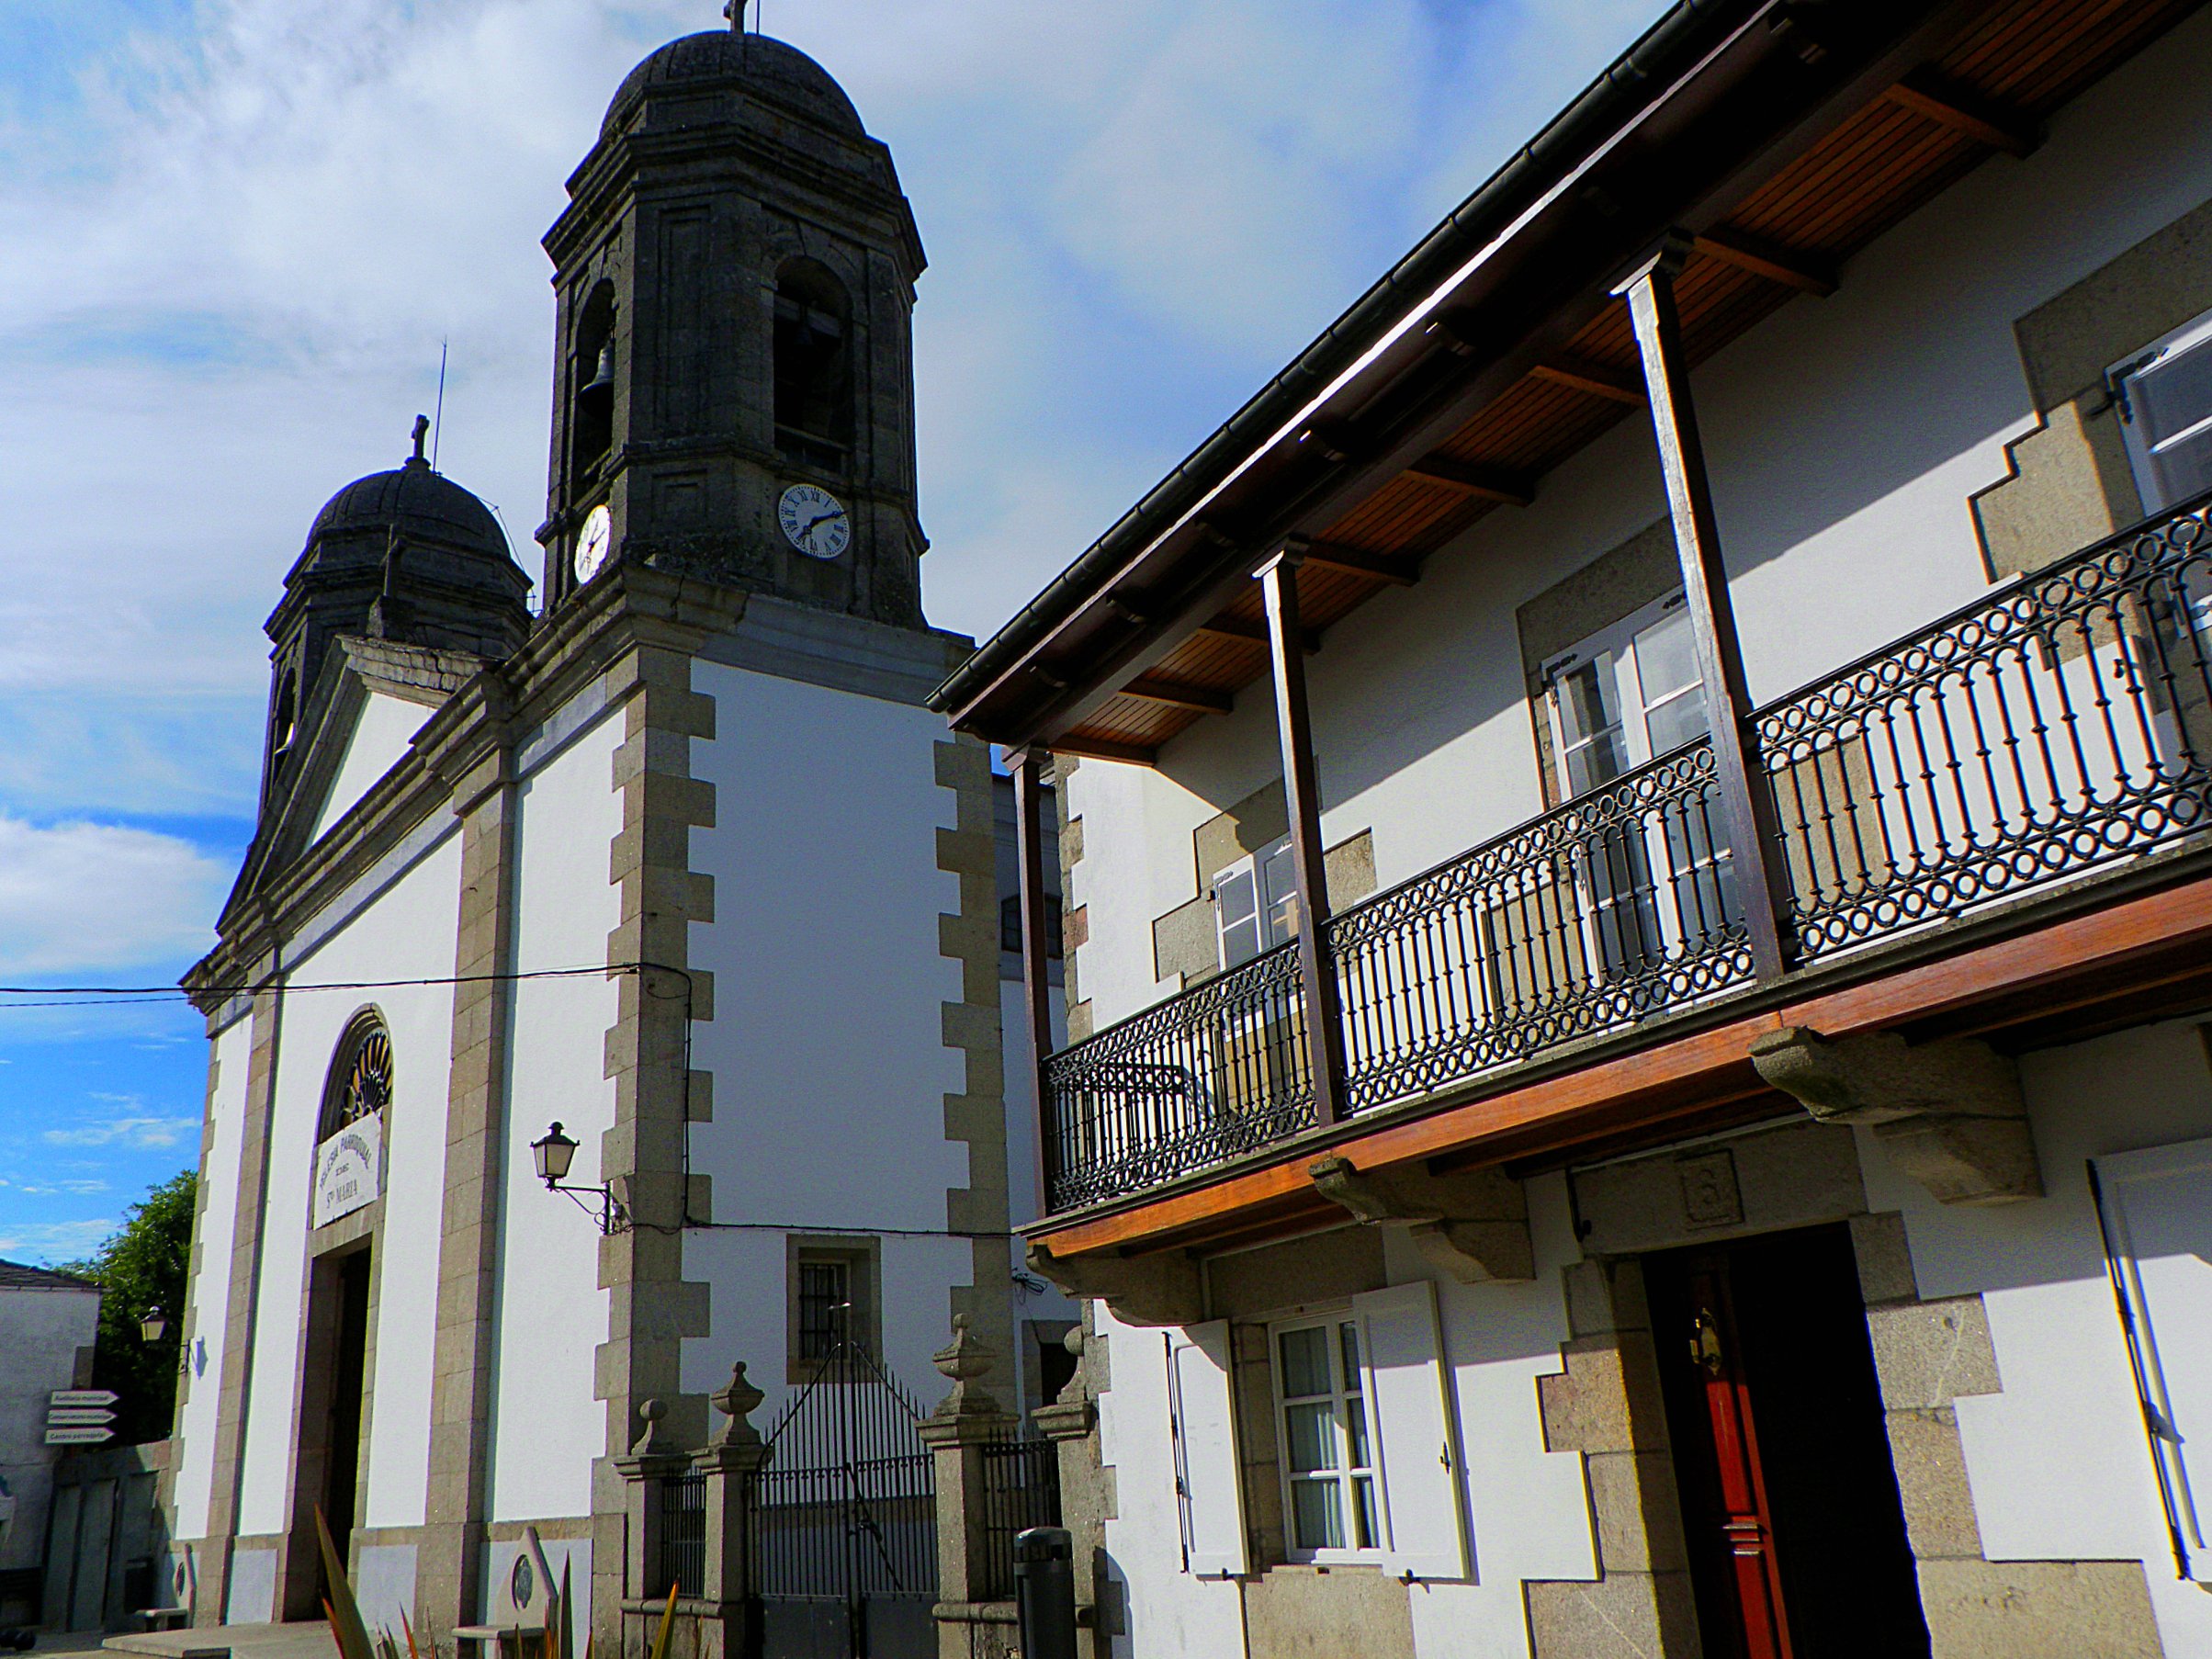
architecture, town, building, landmark, facade, place of worship, samsungwb5500, neighbourhood